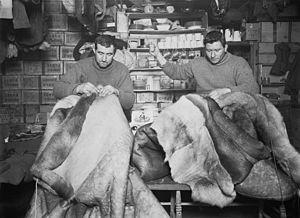
Thomas Crean dit Tom Crean, né le 20 juillet 1877 à Annascaul et mort le 27 juillet 1938 à Cork, est un marin et explorateur irlandais. Il est surtout connu pour ses explorations polaires et antarctiques.